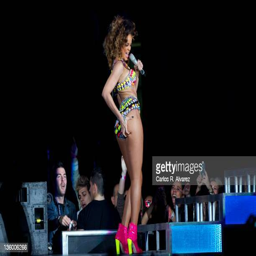
musical artist performs on stage at the stadium